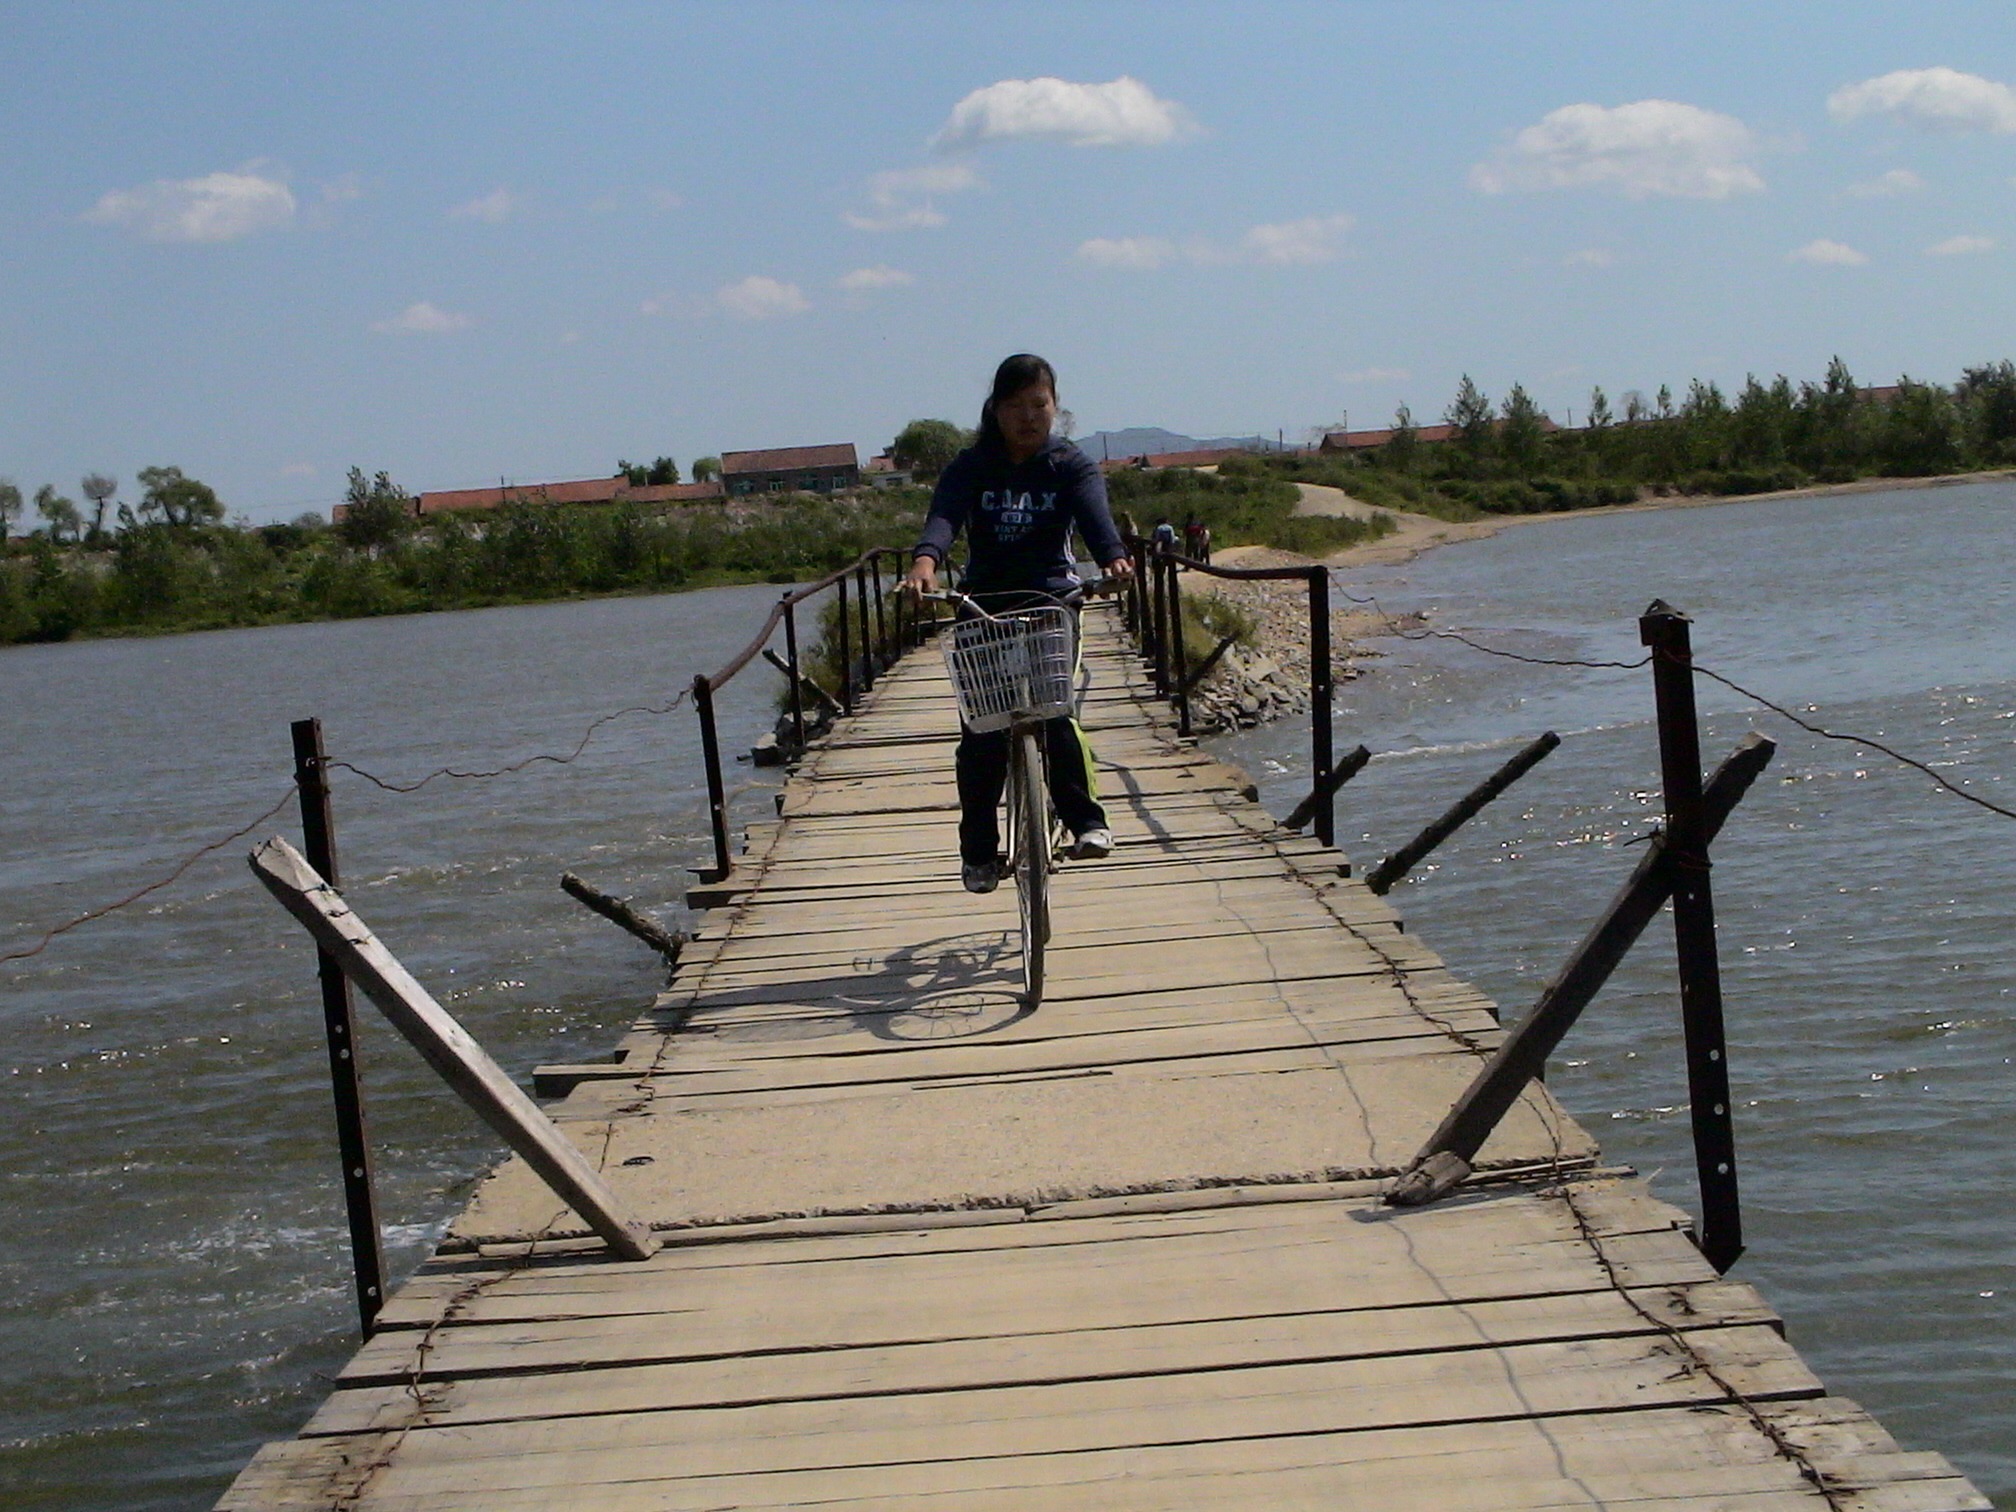
water, dock, boardwalk, lake, pier, river, recreation, walk, web, reservoir, waterway, cycling, boating, dove, china, hobby, askew, dandong, boats and boating equipment and supplies